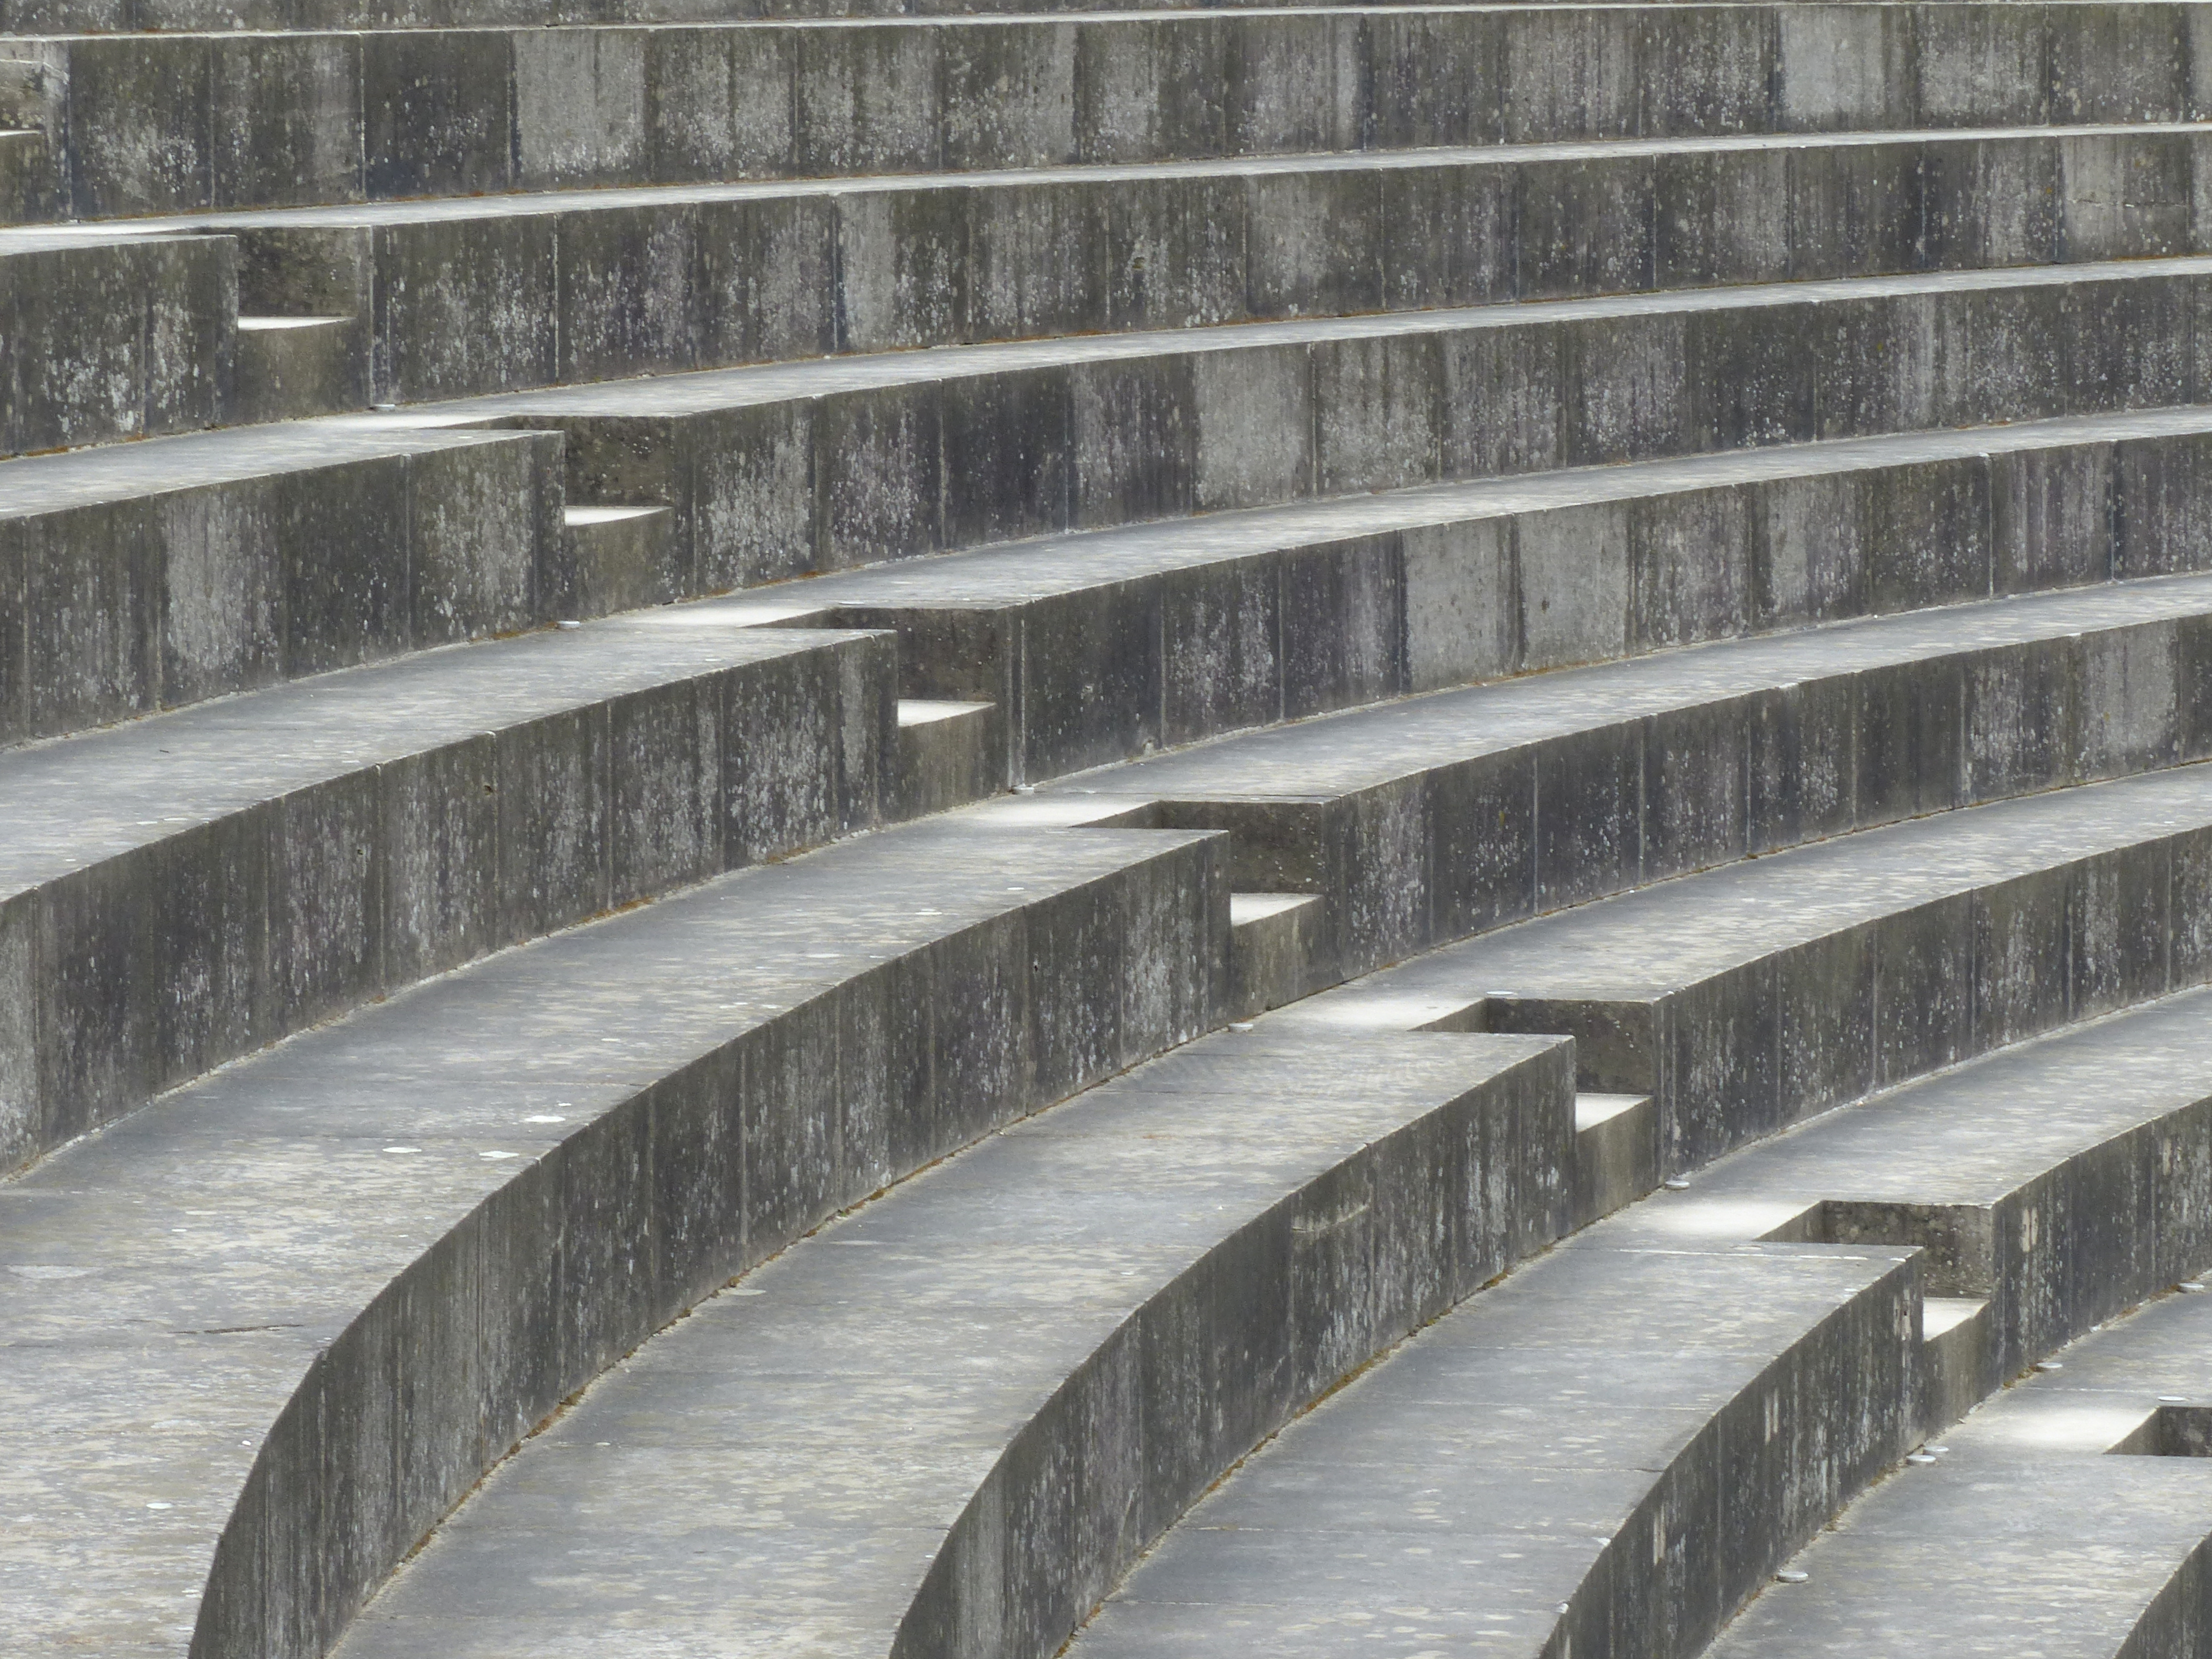
structure, wood, wall, travel, beam, column, metal, material, handrail, stairs, archeology, germany, iron, amphitheater, xanten, archeologicalpark, romanruins, reinforced concrete